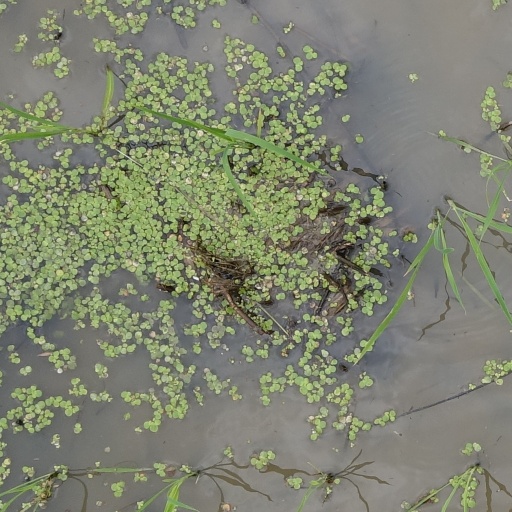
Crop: rice